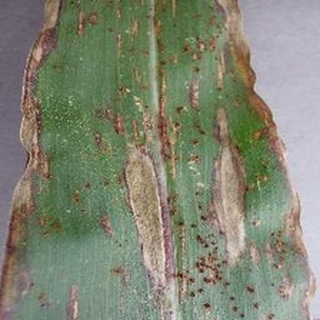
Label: corn_northern_leaf_blight